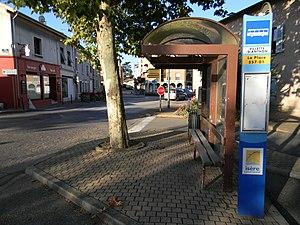
Arrêt de bus VFD n°557-01 à Villette-d'Anthon
Villette-d'Anthon est une commune française située dans le département de l'Isère, en région Auvergne-Rhône-Alpes.